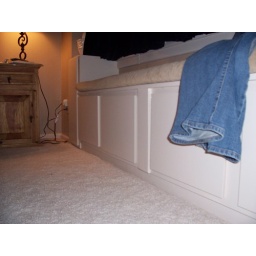
Built in window seats your sister made